Conservatism in Canada

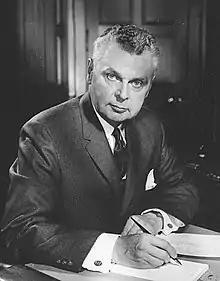
Progressive Conservative Prime Minister John Diefenbaker who served from 1957 to 1963.

Robert Borden's Conservative government led Canada into the First World War, with the Laurier-led Liberal in opposition. The government wanted to introduce conscription, and sought a coalition to pursue this policy. Most English-speaking Liberals joined the Tories to form a coalition called "Unionist" with the mostly-French speaking Liberal rump in opposition. After the war this coalition, now led by Arthur Meighen could not govern with a stable majority. In the 1921 election the Conservatives were relegated to third place, at the expense of the new Progressive movement based mostly in the Prairie West (see Western alienation).